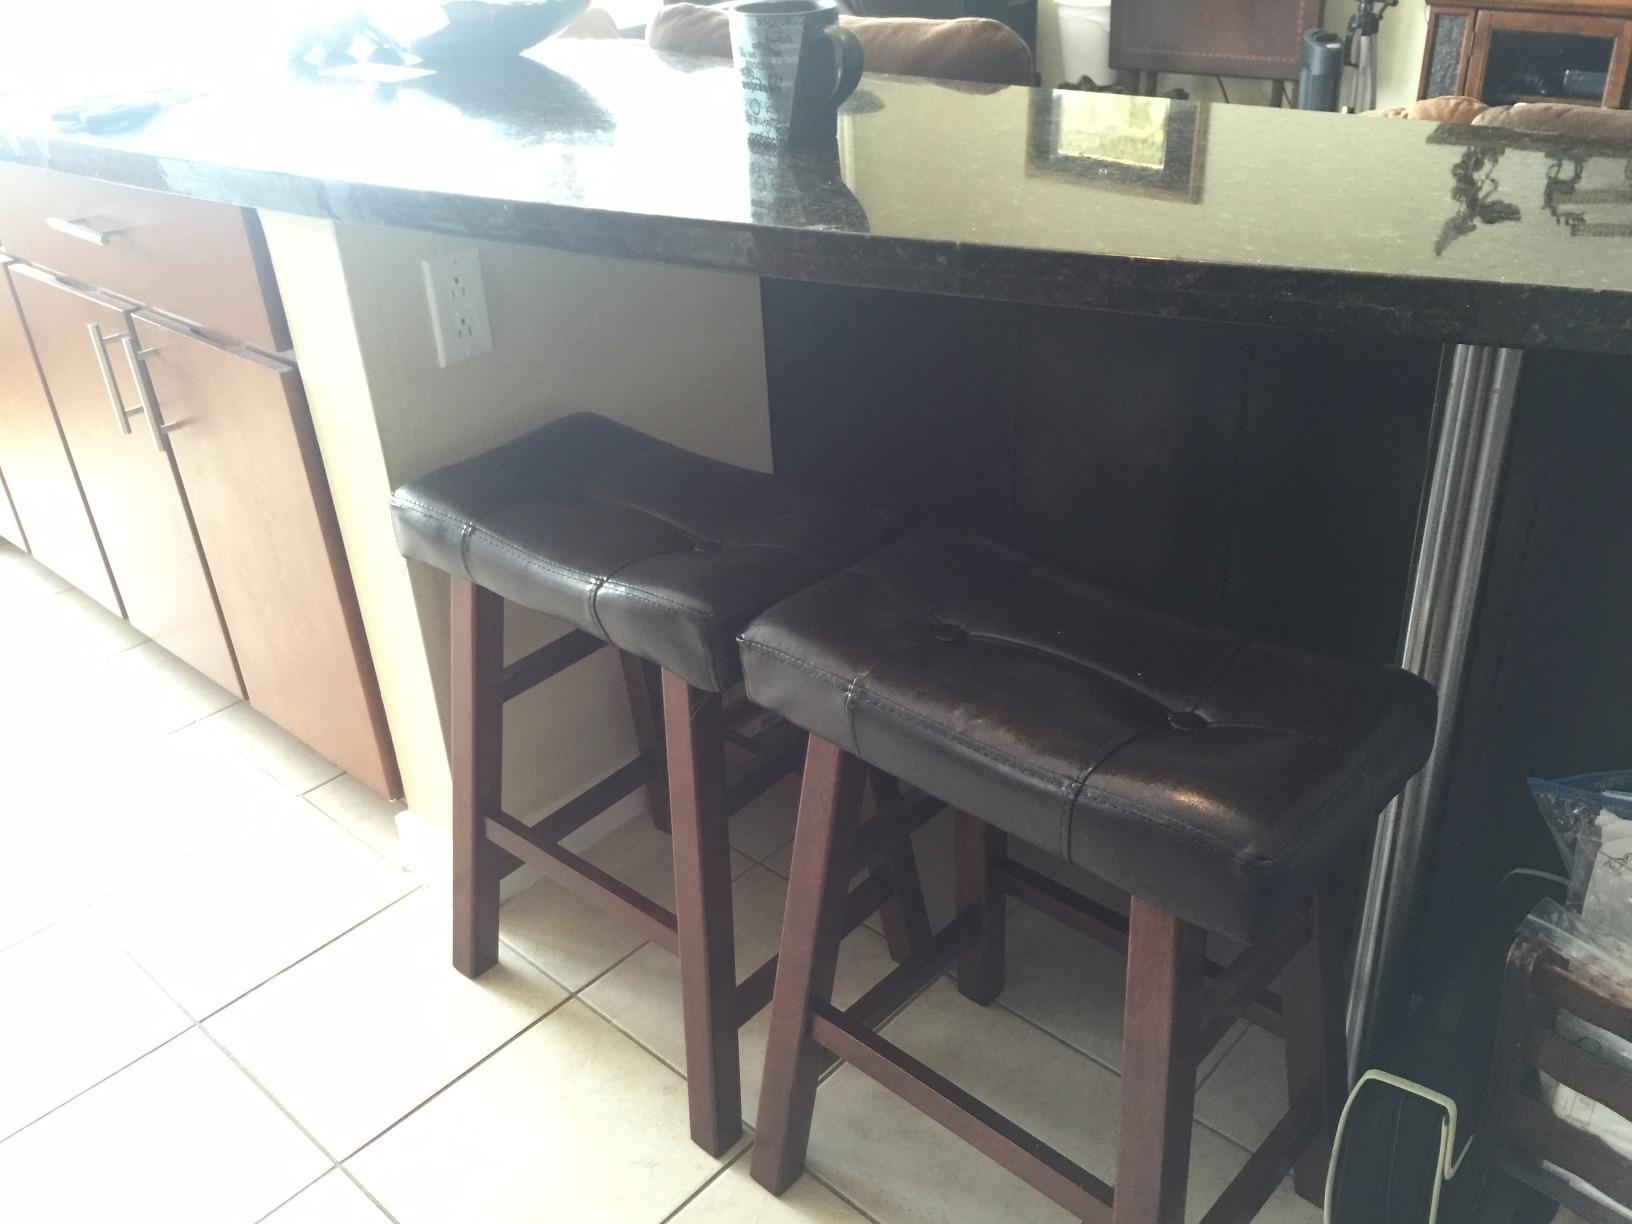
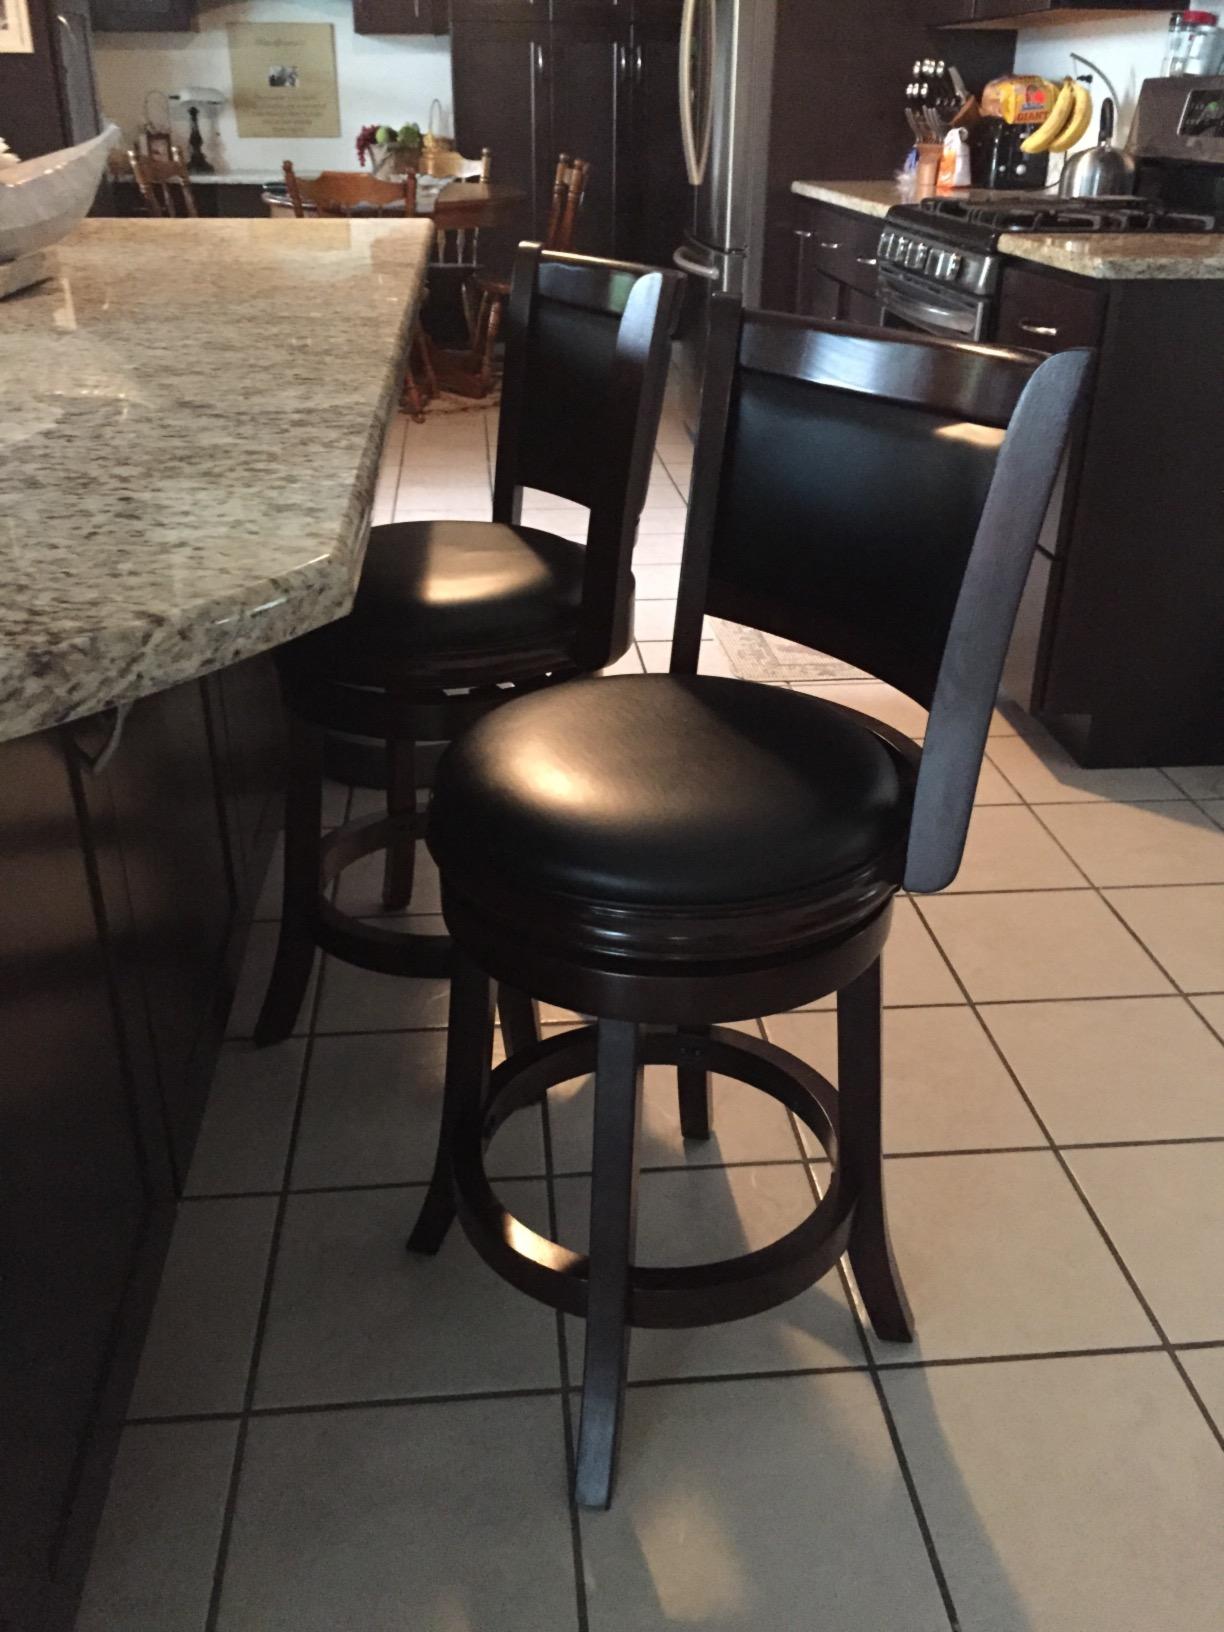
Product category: stool
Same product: no